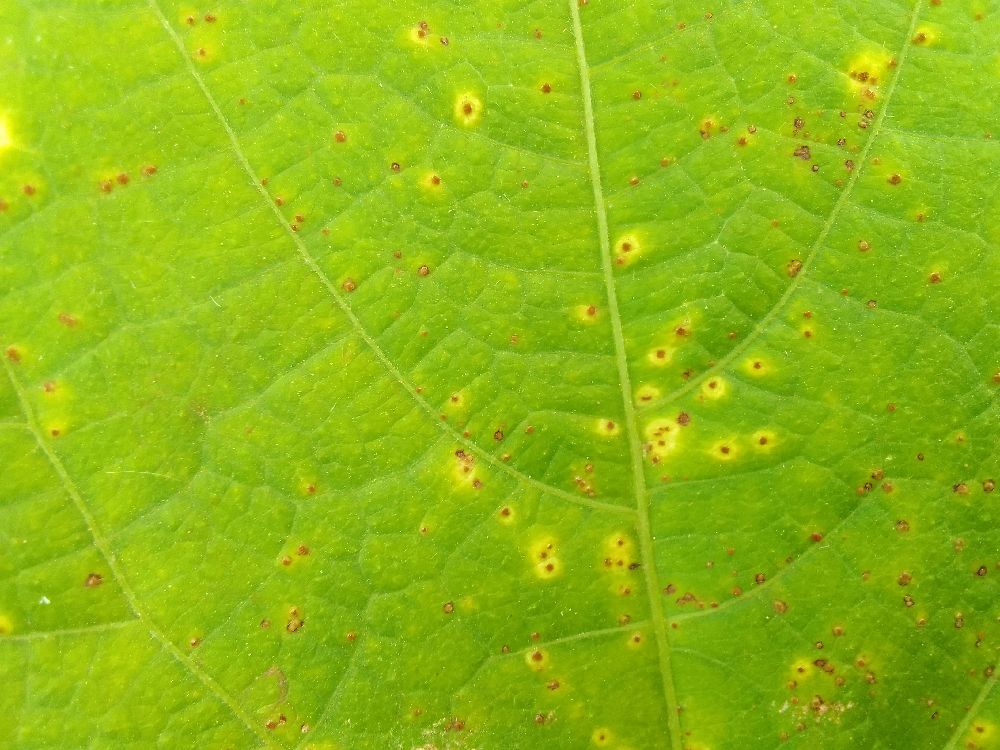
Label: rust